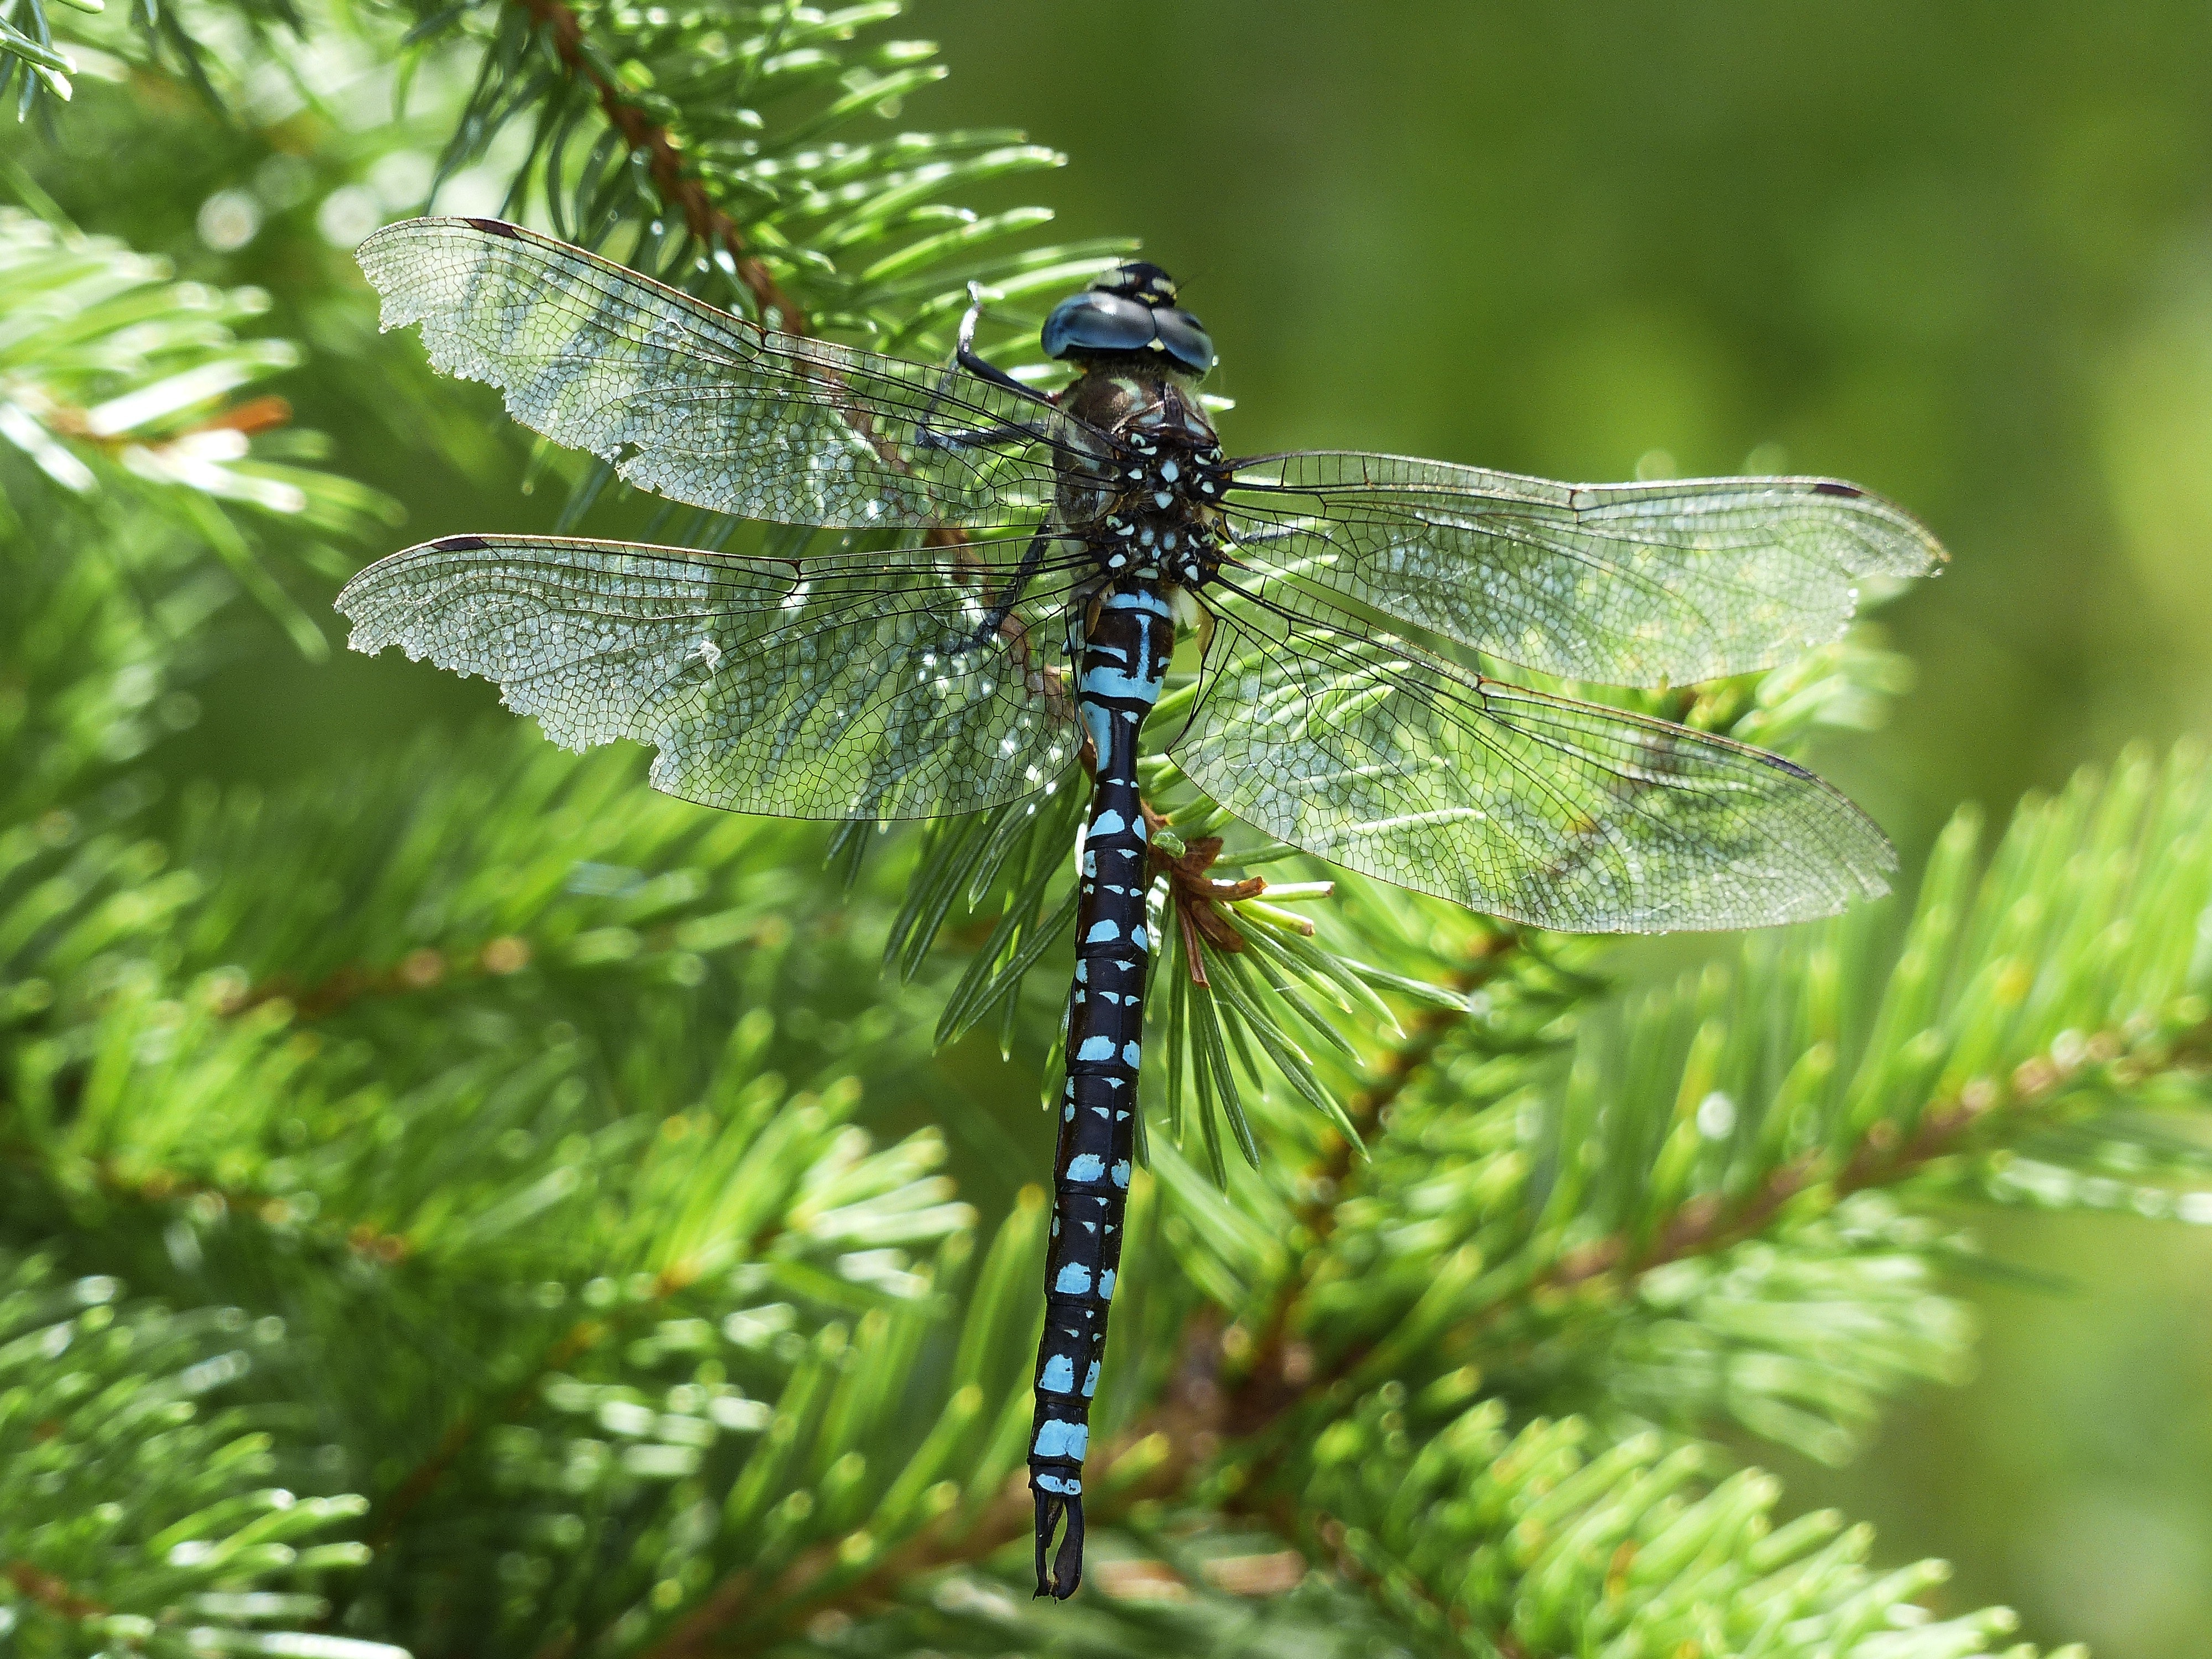
dragonfly, dragonflies and damseflies, insect, Hawker dragonflies, damselfly, invertebrate, terrestrial plant, plant, net winged insects, Jack pine, organism, tree, vascular plant, fir, wildlife, pine family, plant stem, arthropod, macro photography, twig, American larch, conifer